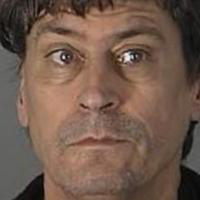
Age group: age 41-55